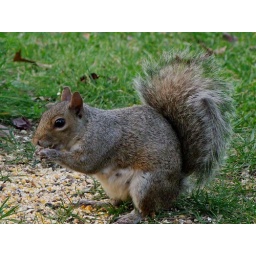
grey tree squirrel eating in my front yard. no pp done. fuji finepix s-100fs